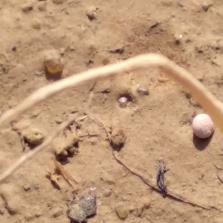
Crop: Onion
Condition: fusarium-d